Institute of Certified Public Accountants in Ireland

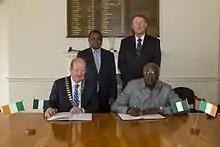
CPA Ireland and the Association of National Accountants of Nigeria enter strategic partnership

CPA Ireland members work in over 40 countries. CPA Ireland has mutual recognition agreements (MRAs) with CPA Australia,ICA India, ICA Bangladesh and CGA Canada, South African Institute of Professional Accountants (SAIPA), the Association of National Accountants of Nigeria (ANAN) and Institute of Cost and Management Accountants of Pakistan (ICMA Pakistan).